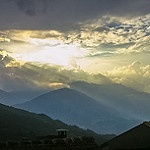
Label: mountain